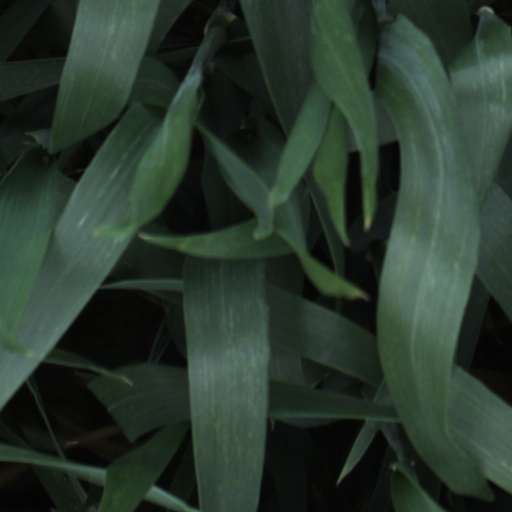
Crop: wheat